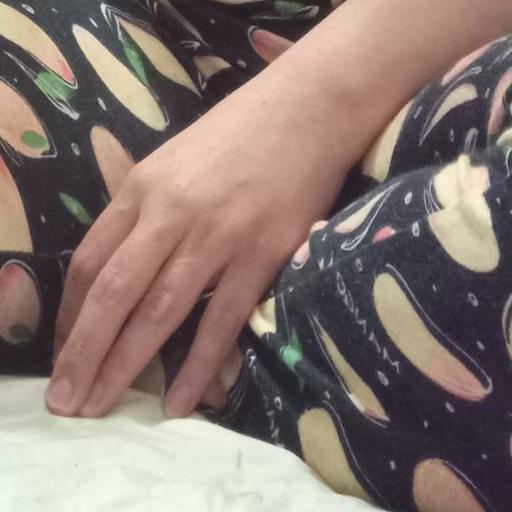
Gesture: no_gesture